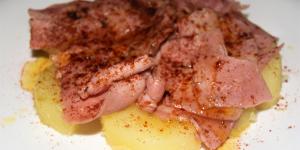
lacon a la gallega con patatas